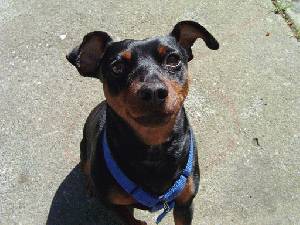
Animal: dog
Breed: miniature_pinscher